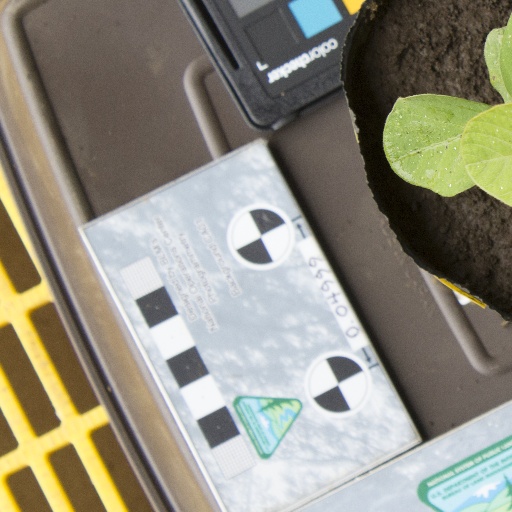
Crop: soybean